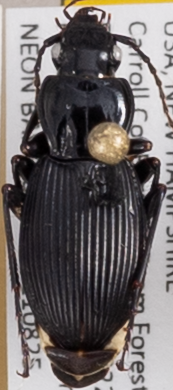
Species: Pterostichus lachrymosus
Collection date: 2021-08-25
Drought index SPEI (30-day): -0.386
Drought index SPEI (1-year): -0.944
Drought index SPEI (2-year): -0.54